James Smithson

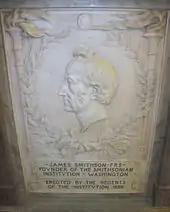
Smithson's gravestone in the Smithsonian Institution Castle

After the arrival of Smithson's remains, the Board of Regents asked Congress to fund a memorial. Artists and architects were solicited to create proposals for the monument. Augustus Saint-Gaudens, Louis Saint-Gaudens, Gutzon Borglum, Totten & Rogers, Henry Bacon, and Hornblower & Marshall were some of the many artists and architectural firms who submitted proposals. The proposals varied in design, from elaborate monumental tombs that, if built, would have been bigger than the Lincoln Memorial, to smaller monuments just outside the Smithsonian Castle. Congress decided not to fund the memorial. To accommodate the fact that the Smithsonian would have to fund the memorial, they used the design of Gutzon Borglum, which suggested a remodel of the south tower room of the Smithsonian Castle to house the memorial surrounded by four Corinthian columns and a vaulted ceiling. Instead of the tower room, a smaller room (at the time it was the janitor's closet) at the north entrance would house an Italian-style sarcophagus.